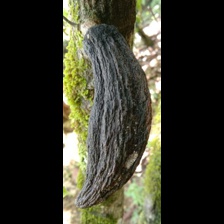
Label: phytophthora